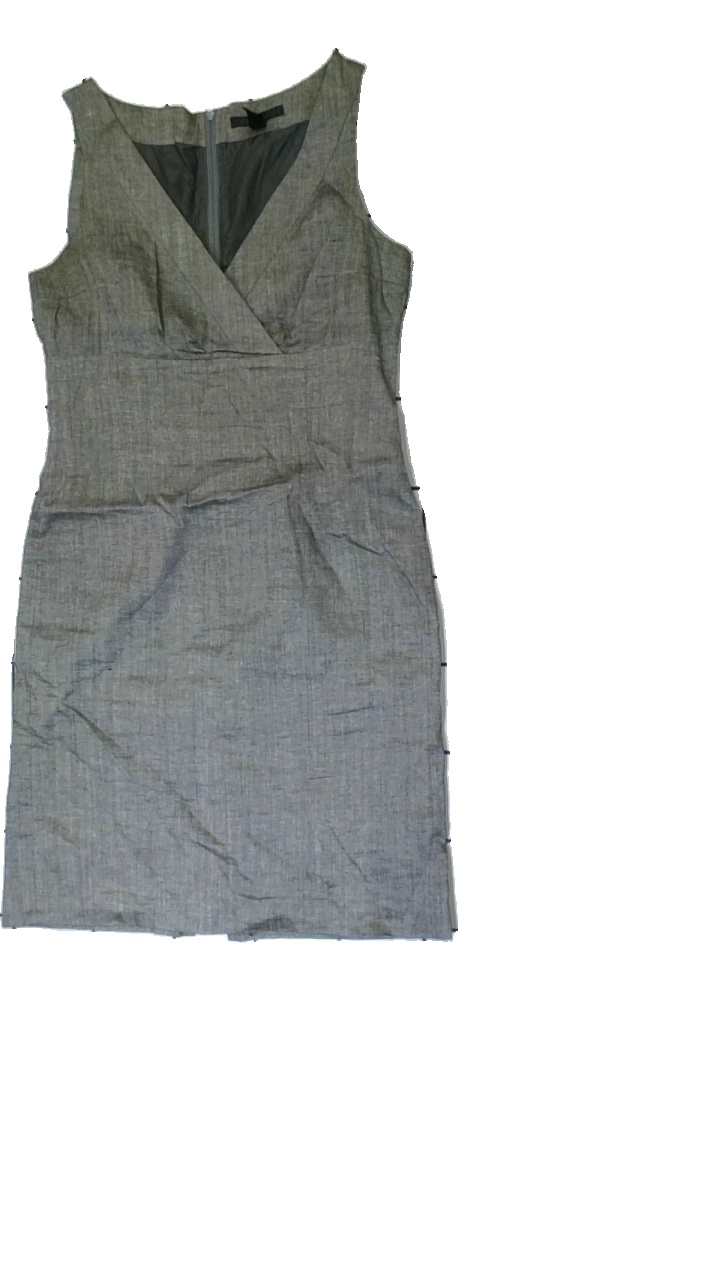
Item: Dress (Ladies)
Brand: H&m
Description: Grey dress
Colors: Grey
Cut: V-collar, Tight
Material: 91% Cotton 9% Cont?
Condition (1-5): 2
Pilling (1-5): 5
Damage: stained
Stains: Major
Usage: Export
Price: <50